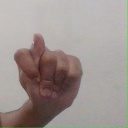
अक्षर: ट